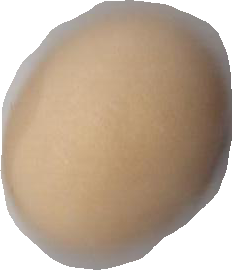
Variety: Anjasmoro